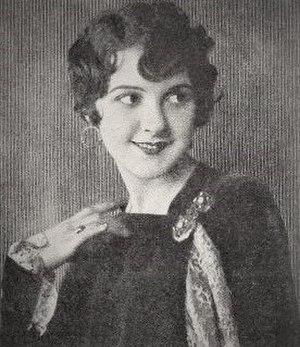
Sally Phipps, née Nellie Bernice Bogdon le 25 mai 1911 et morte le 17 mars 1978, est une actrice américaine pendant la période du cinéma muet. Promue une des WAMPAS Baby Stars de la saison 1927 à l'âge de quinze ans, elle terminera sa carrière cinématographique en 1931 à l'âge de vingt ans et quittera les planches des théâtres de Broadway à New York en 1935, à l'âge de 24 ans. Devenue une célèbre pin-up, voyageant un temps, à travers le monde avec une troupe de théâtre de Broadway, elle reviendra vivre à Manhattan, travaillant comme secrétaire. Elle y décède d'un cancer en 1978.